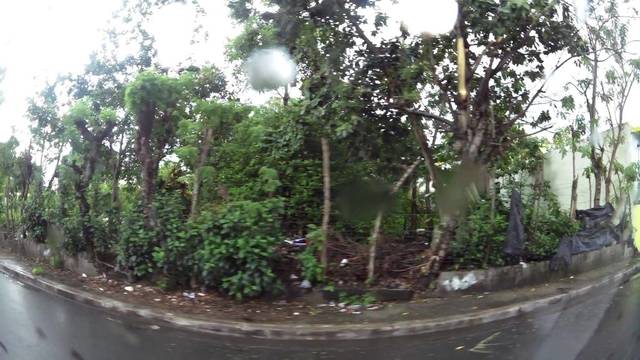
Region: Dominican Republic
Coordinates: 18.937, -70.399